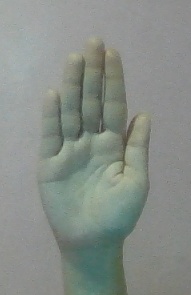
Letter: seen